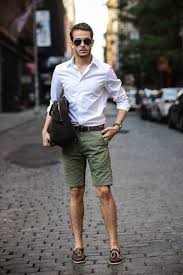
Label: Boat